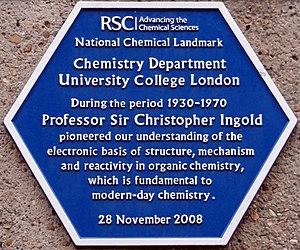
Christopher Kelk Ingold, est un chimiste britannique.